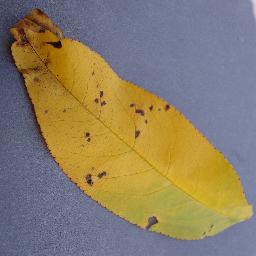
Label: Peach___Bacterial_spot